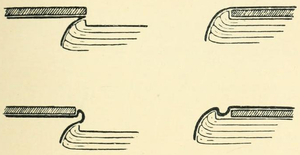
Biblioteksbind
Illustration af øverst dyb fals hvor sidepappet eller permen går helt op til falsen. Nederst lav fals hvor permen er holdt i en lille afstand fra falsen. Den ledsagende tekst i bogen til illustrationen fremhæver at ved lav fals fordeles belastningen ved åbning af bogen over en større flade; man kan derfor bruge et kraftigere indbindingsmateriale.
Biblioteksbind er en særlig robust indbinding af bøger der vil blive udsat for megen brug og deraf følgende slitage. Uden en sådan kraftigere indbinding ville det være nødvendigt oftere at erstatte eller reparere de pågældende hyppigt brugte bøger.